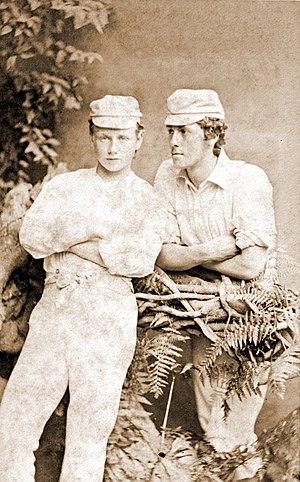
Alfred Lyttelton KC est un homme politique et sportif britannique de la famille Lyttelton qui excellait au football et au cricket. Pendant son séjour à l'université, il participe à des matchs universitaires dans cinq sports: cricket, football, athlétisme, raquettes et le tennis, affichant une capacité qui fait de lui sans doute le sportif prééminent de sa génération; son seul rival en termes de polyvalence est Cuthbert Ottaway d'Oxford. Il est, parmi de nombreuses autres réalisations, le premier homme à représenter l'Angleterre au football et au cricket. Il est également un homme politique et est secrétaire d'État aux Colonies entre 1903 et 1905.